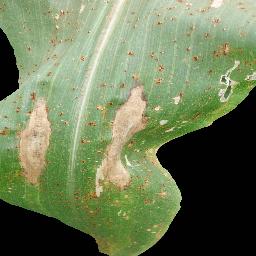
Label: Corn_(Maize)___Common_Rust